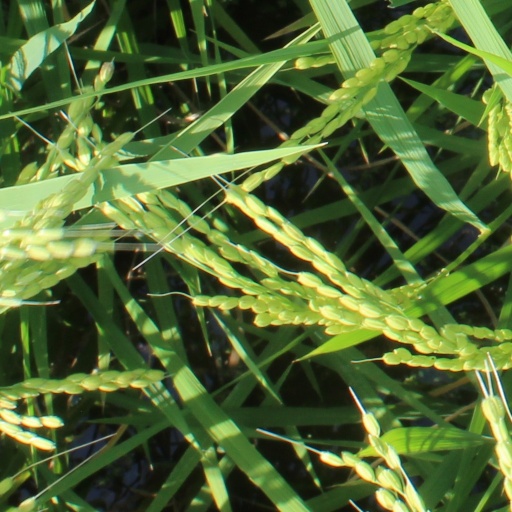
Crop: rice